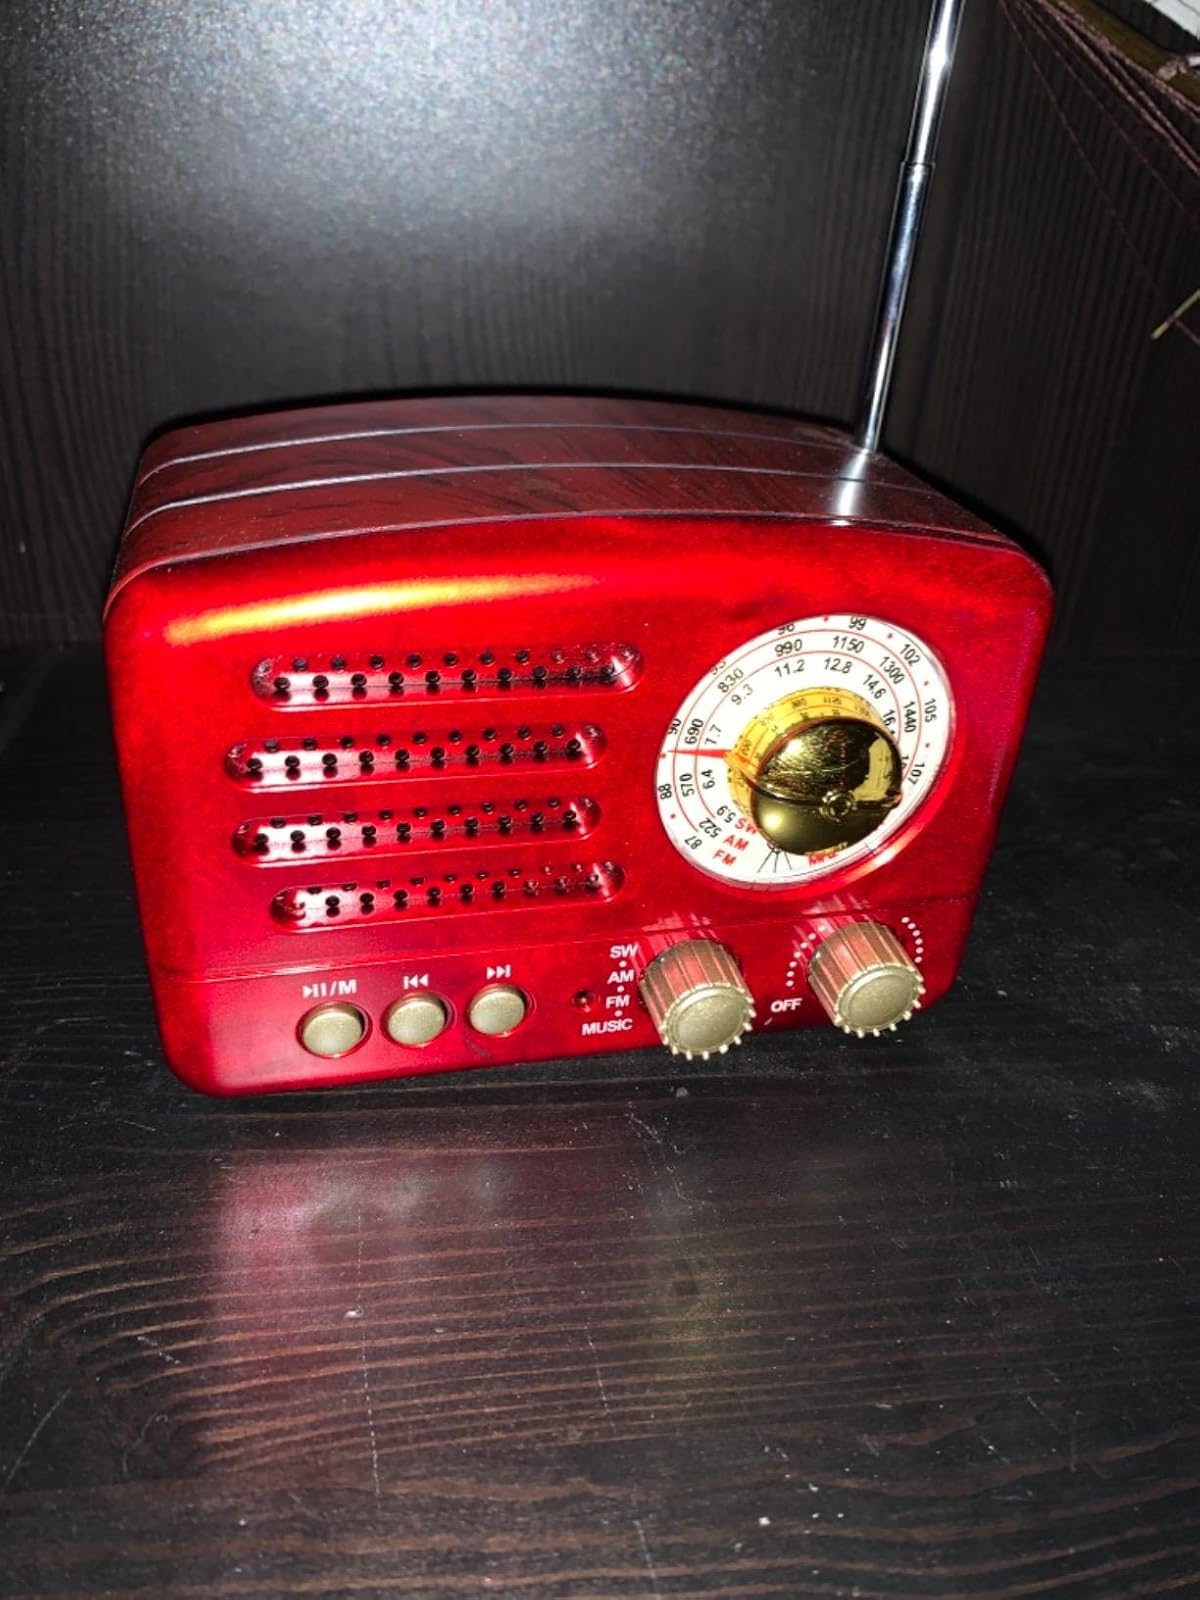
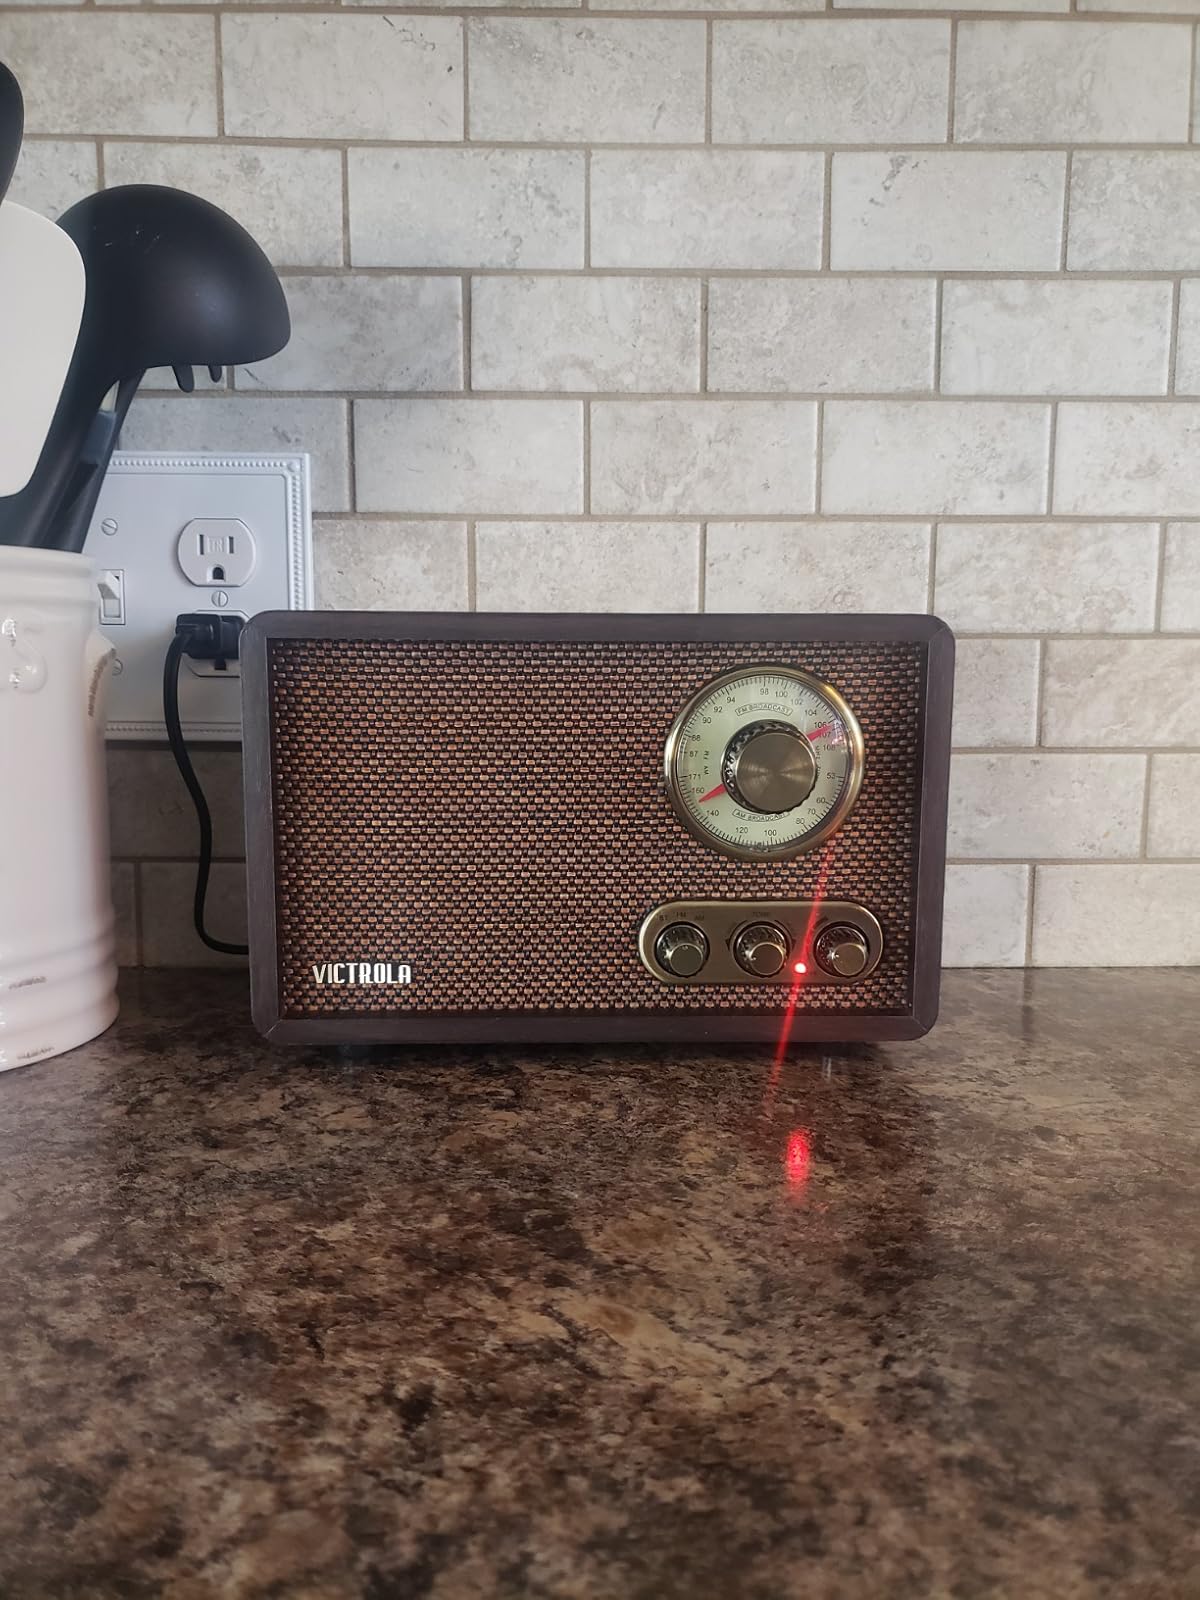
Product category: radio
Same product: no